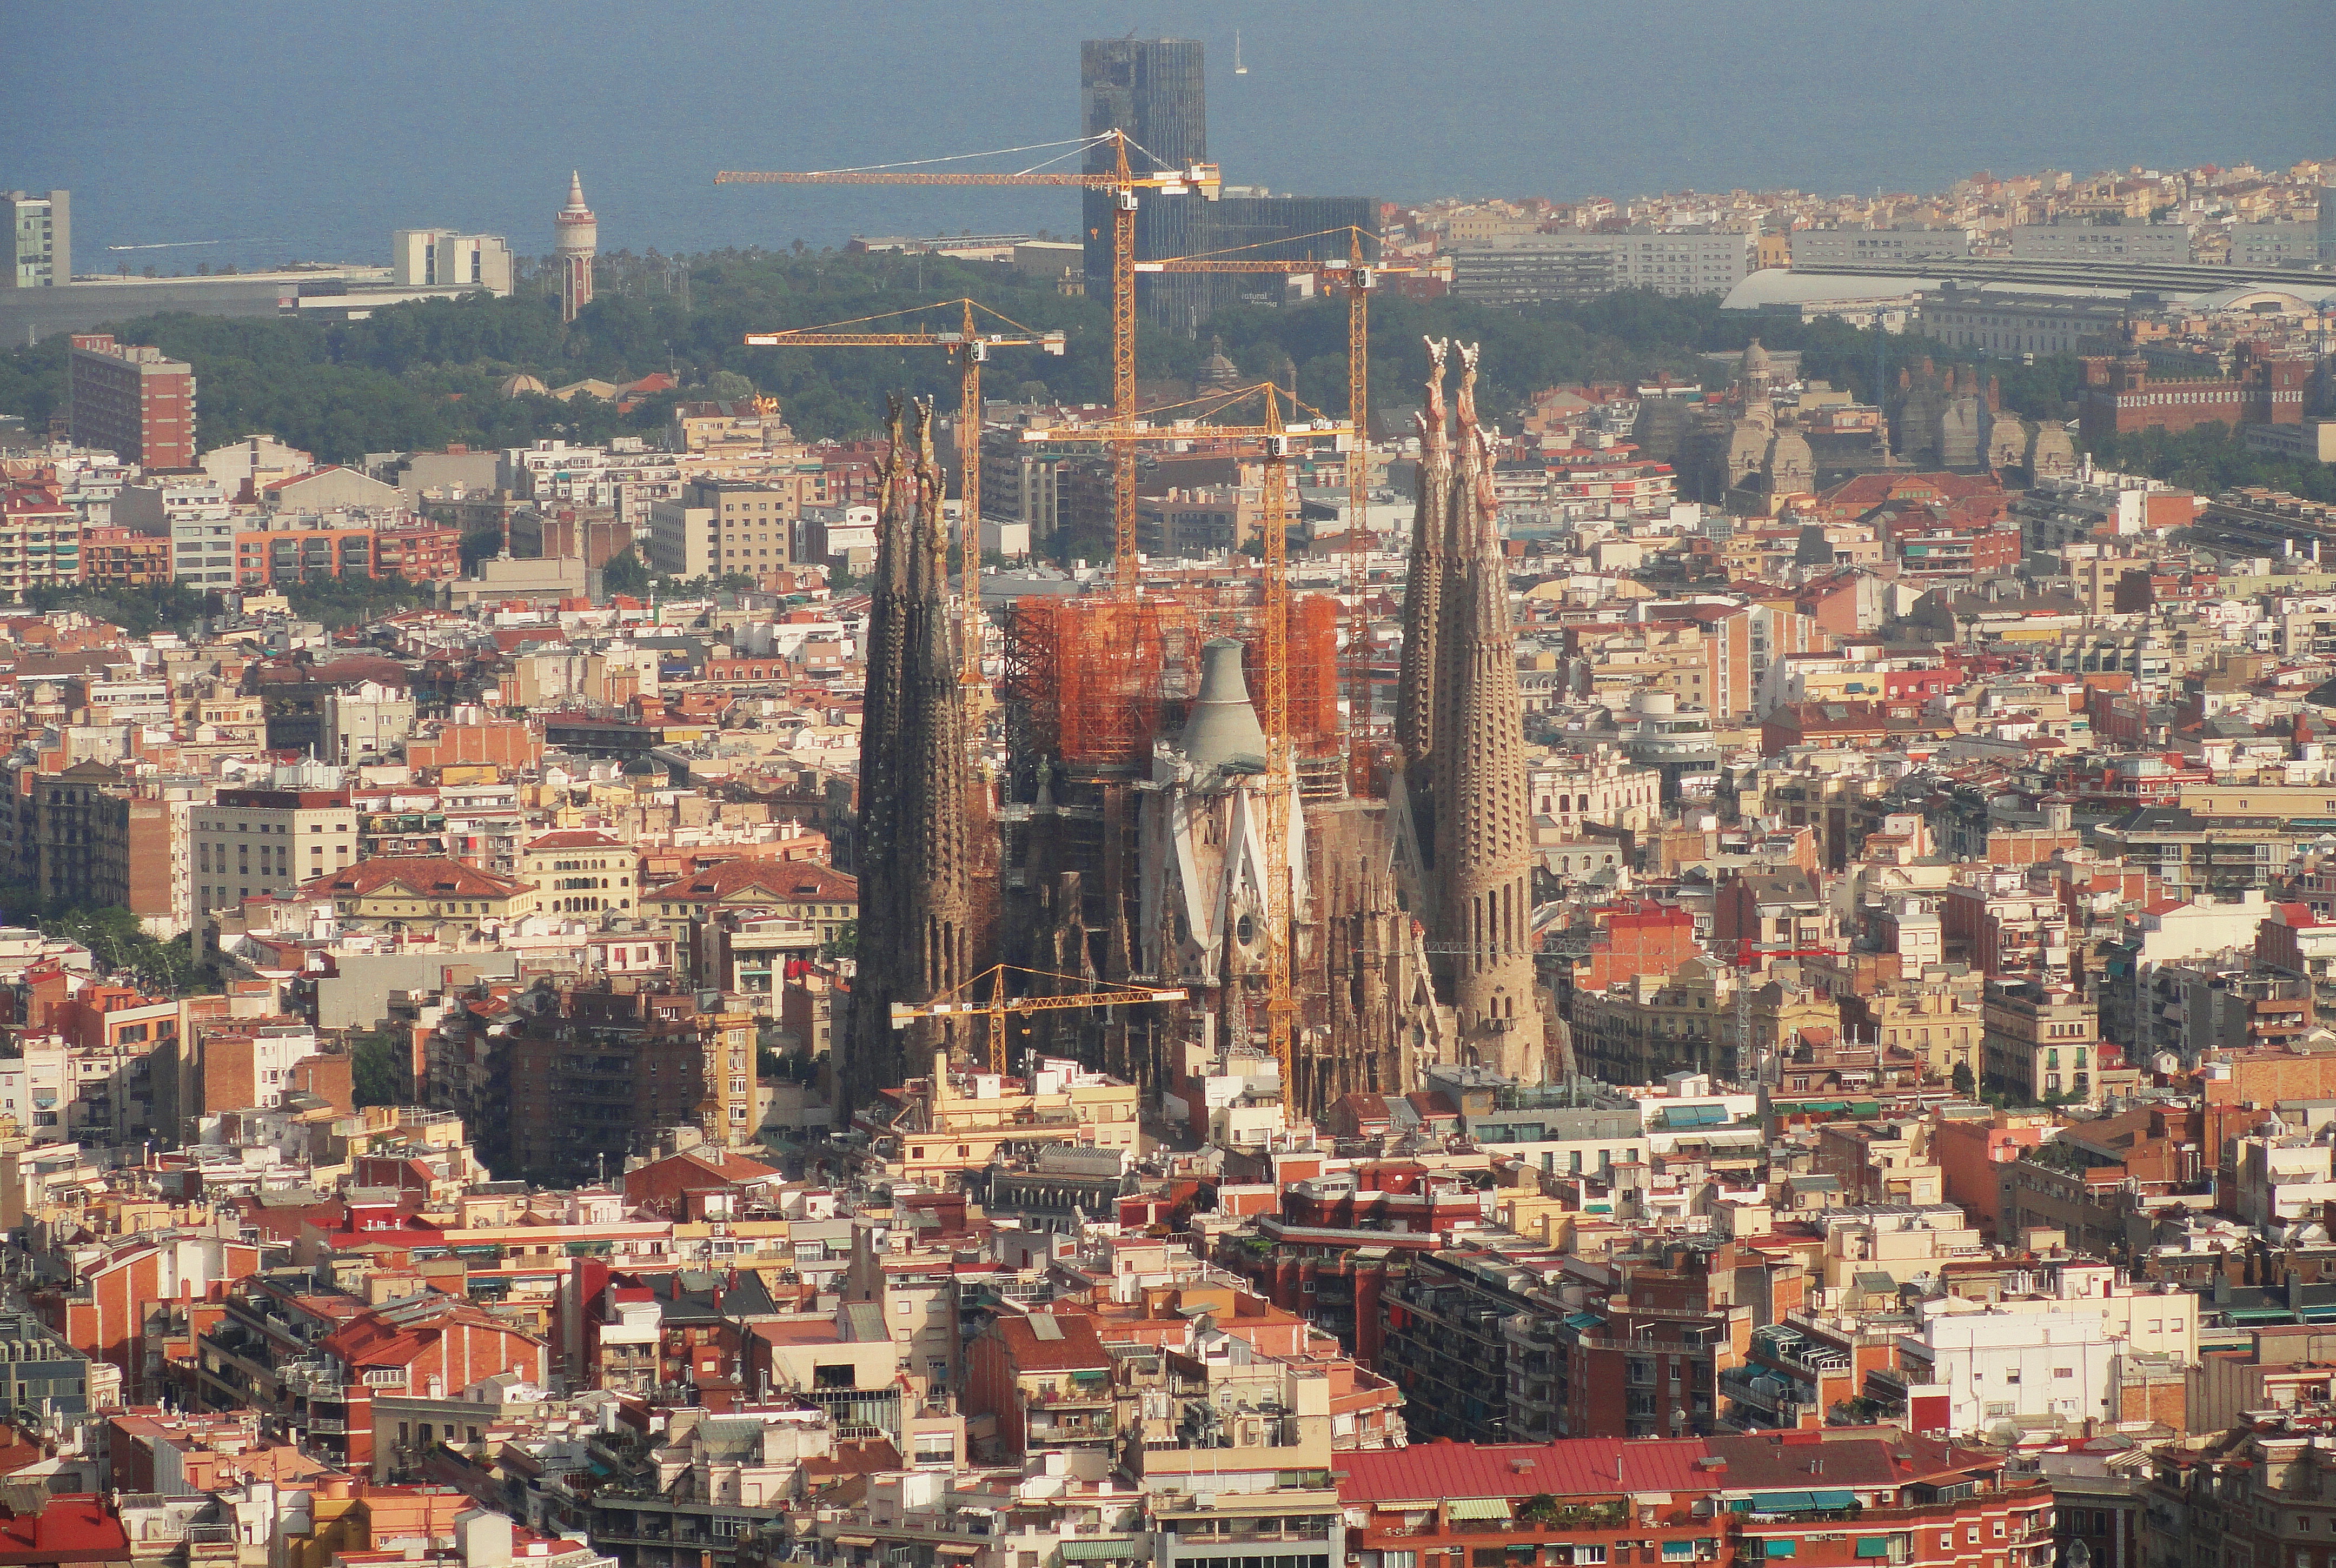
landscape, skyline, photography, town, view, city, skyscraper, urban, cityscape, panorama, downtown, tower, landmark, church, cathedral, barcelona, holy, metropolis, neighbourhood, bird's eye view, aerial photography, urban area, residential area, geographical feature, human settlement, metropolitan area